Margaret Ross (computer scientist)

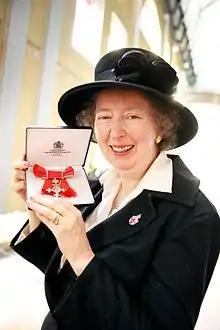
Margaret Ross with her MBE in the British Computer Society Atrium

Margaret Ross is an Emeritus Professor of Software Quality at Southampton Solent University. She serves on the BCSWomen Committee of the British Computer Society.